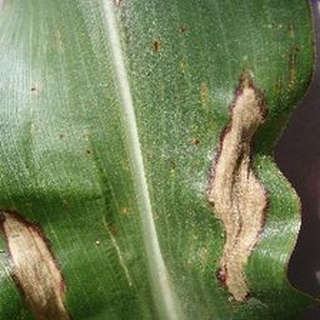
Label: corn_northern_leaf_blight